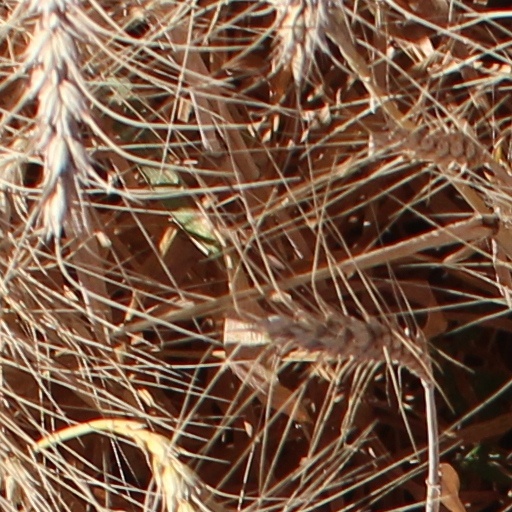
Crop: wheat